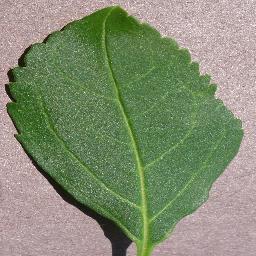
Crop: cherry
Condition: (including_sour)_healthy